Theodore Stark Wilkinson

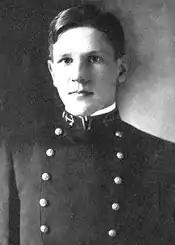
Wilkinson as a midshipman at the United States Naval Academy

After attending St. Paul's School in Concord, New Hampshire, where his writings for school publications evinced an early interest in naval and amphibious warfare, Wilkinson entered the United States Naval Academy in 1905 and graduated first in the class of 1909. Among his classmates were Olaf M. Hustveldt, Alan G. Kirk, and Jesse B. Oldendorf. He served the two years of sea duty then required by law prior to commissioning, in the battleships and , before he received his ensign's commission on June 5, 1911. He enrolled at George Washington University, Washington, D.C., joining Phi Sigma Kappa fraternity, and was instructed under the auspices of the Navy's Bureau of Ordnance (BuOrd). Wilkinson reported to the battleship on July 25, 1913, for sea duty. During his time in that dreadnought, Ens. Wilkinson led "Florida"'s 2d Company in action during the landings on 21 and April 22, 1914, at Veracruz, Mexico. For his skillful and courageous leadership of that unit of the battleship's landing force and his exhibition of "eminent and conspicuous" conduct, he received the Medal of Honor.